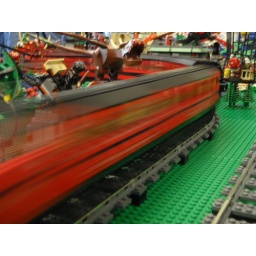
red train passing by